Bonaventura Berlinghieri

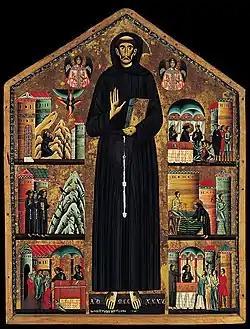
Bonaventura Berlinghieri, "Saint Francis of Assisi", 1235

Bonaventura Berlinghieri (fl. 1228–1274) was an Italian painter from Lucca, Italy, of the Gothic period. He was son of painter Berlinghiero Berlinghieri and brother of Barone and Marco Berlinghieri. His work is reported to have flourished in between the years "AD 1235" and "AD 1244".